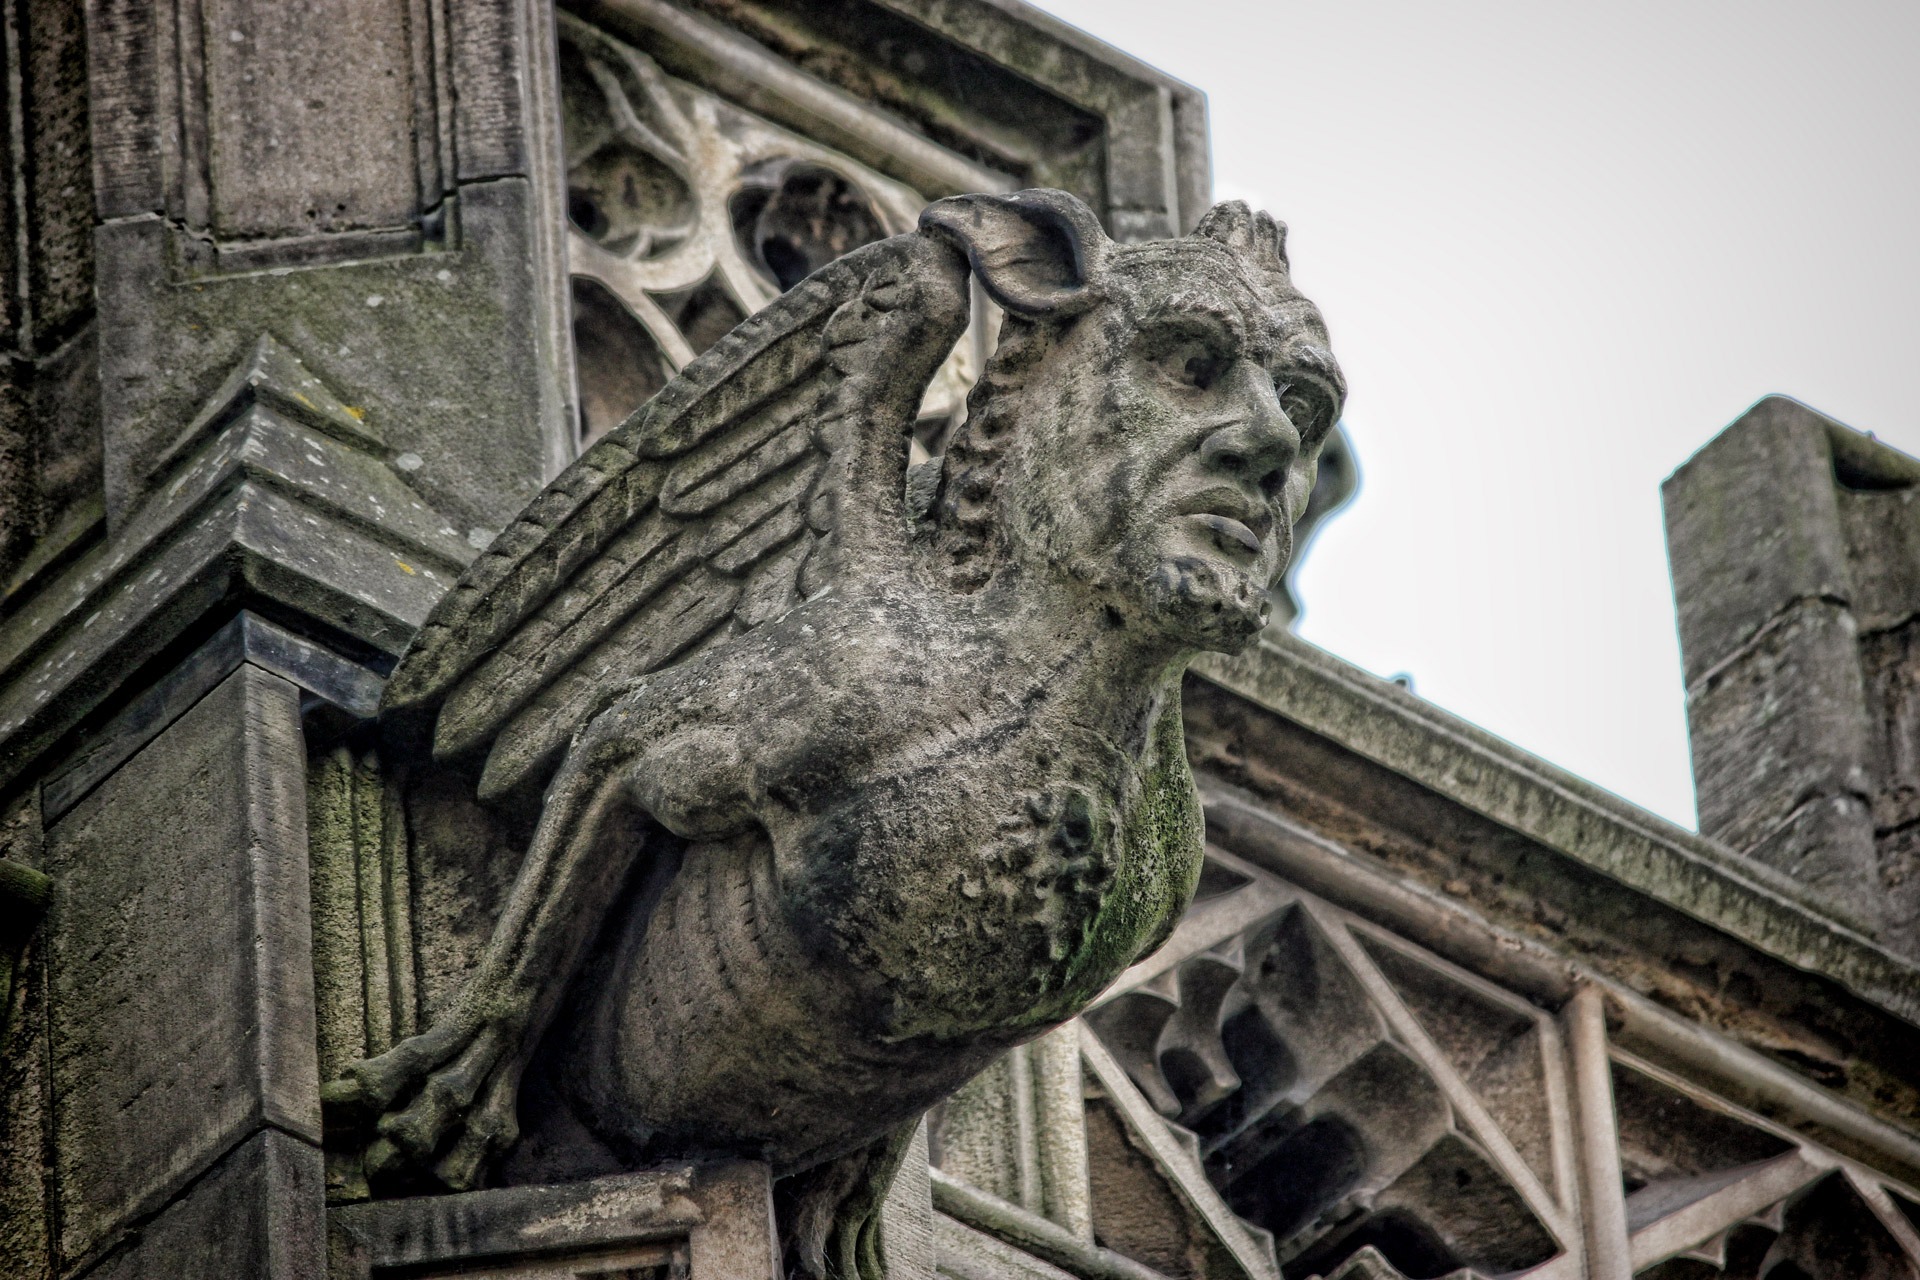
old, stone, monument, statue, cathedral, gothic, gargoyle, manchester, sculpture, art, temple, carving, demon, stonework, masonry, ancient history